Interstate 64 in Indiana

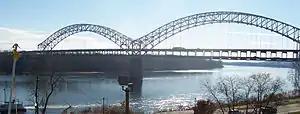
The Sherman Minton Bridge across the Ohio River

I-64 has a route through the state which travels through mostly rural areas, passing through all four Indiana counties of the Evansville metropolitan area, but the final portion of the route is encompassed by the Louisville metropolitan area. The highway enters Indiana after crossing the Wabash River from Illinois. It passes through Posey County before straddling the Gibson–Vanderburgh county line, where it connects with U.S. Highway 41 (US 41) and I-69 which travels south to Evansville and north to Martinsville, both intersections being within Gibson County. Continuing eastward, I-64 passes through Warrick County before straddling the Spencer–Dubois county line, which is also the boundary between the Central and the Eastern time zones. It continues into and through Perry County (back in the Central Time Zone), before crossing into Crawford County where, from that point on, it remains in the Eastern Time Zone. (Between milemarkers 60 and 80, I-64 crosses the Central/Eastern time zone boundary five times.) This portion of the route also travels through Hoosier National Forest through several sharp valleys and steep hills, largely in Perry, Crawford, and Harrison counties with some large hills in Spencer and Dubois counties as well. Beyond the forest, the Interstate travels through Harrison and Floyd counties, before crossing the Sherman Minton Bridge over the Ohio River into Louisville, Kentucky. Between Spencer County and Louisville, the highway traverses sharp valleys and hills.